Prusa i3

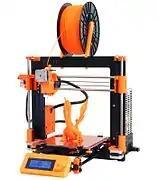
Prusa i3

It was clear to the RepRap community that the threaded-rod, triangular Z axis frame construction was limited in strength and stability, and that it would be necessary for the printer's footprint to grow substantially for the maximum printing height to increase. Chris Palmer (posting as "Nophead") created "Mendel90" in December 2011, a printer using a gantry-style MDF frame. It improved printing speed and accuracy by replacing the upper supports on the Mendel frame (which were easily skewed or twisted out of alignment if not properly tightened) with a rigid frame cut from solid sheet material, assembled as one structural and two mechanical planes at 90 degree angles from one another. Prusa's two Z-axis motors were moved from floating mounts at the top to being fixed to the bottom of the vertical frame, and a Dibond composite panel made for a rigid mounting plate for the heated bed.